Jazz Is My Native Language

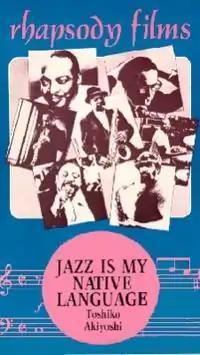

Jazz is my Native Language: A Portrait of Toshiko Akiyoshi is a 1983 documentary film by Renee Cho about the jazz pianist, composer, arranger and big band leader Toshiko Akiyoshi.